1600–1650 in Western fashion

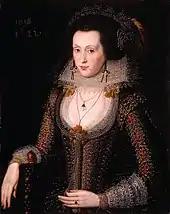
Elizabeth Poulett wears a low rounded neckline and a small ruff paired with a winged collar. Her tight sleeves have pronounced shoulder wings and deep lace cuffs. English court costume, 1616

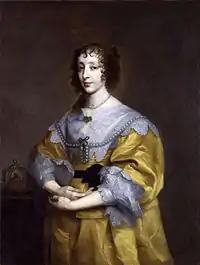
Henrietta Maria, wife of Charles I of England, wears a closed satin high-waisted bodice with tabbed skirts and open three-quarter sleeves over full chemise sleeves. She wears a ribbon sash. C. 1632–1635.

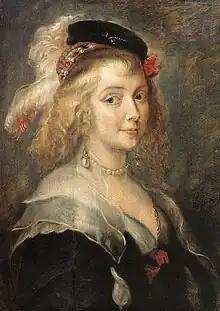
Helena Fourment in the hairstyle and neckline of c. 1630

In the early years of the new century, fashionable bodices had high necklines or extremely low, rounded necklines, and short wings at the shoulders. Separate closed cartwheel ruffs were sometimes worn, with the standing collar, supported by a small wire frame or "supportasse" used for more casual wear and becoming more common later. Long sleeves were worn with deep cuffs to match the ruff. The cartwheel ruff disappeared in fashionable England by 1613.